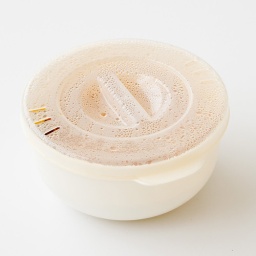
A new sepcial bowl for cooking instant noodles in the microwave. Got vents in lid for steam.